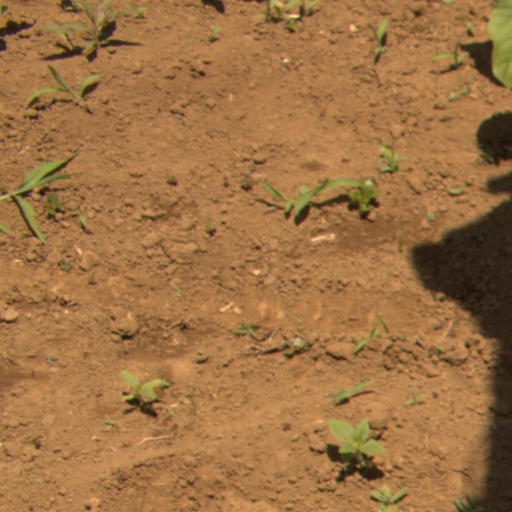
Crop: Jerusalem artichoke